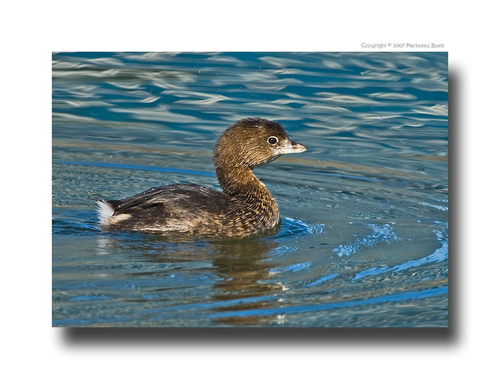
brown speckled with large crown , long curved nape, large throat and short white bill bird.
this bird is black and brown with a white beak and white tail feathers.
a small brown bird that has a very small white non-pointed beak, a long neck, and a very large head in comparison with the size of its body.
this small bird is covered with gray, brown and some white feathers. the bird has a small beak and beady eyes but the neck is very graceful. the white trail looks like a bit of fluff.
this bird has a mottled gray appearance with a short flat bill.
this birds flank and belly is submerged in water, with a gray crown and white bill.
this bird has a brown crown as well as a yellow bill
this small-billed bird's body is generally dark brown with small flecks of white, with white being the primary color of the retrices.
a bird whose body is mostly dark brown yet speckled with white throughout and a long neck.
this is a smaller bird of water with a whiteish beck, black eye with white ring and brown, tan and white running thru its body.
Species: Pied Billed Grebe